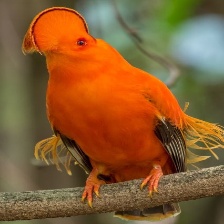
Species: COCK OF THE  ROCK
Scientific name: RUPICOLA